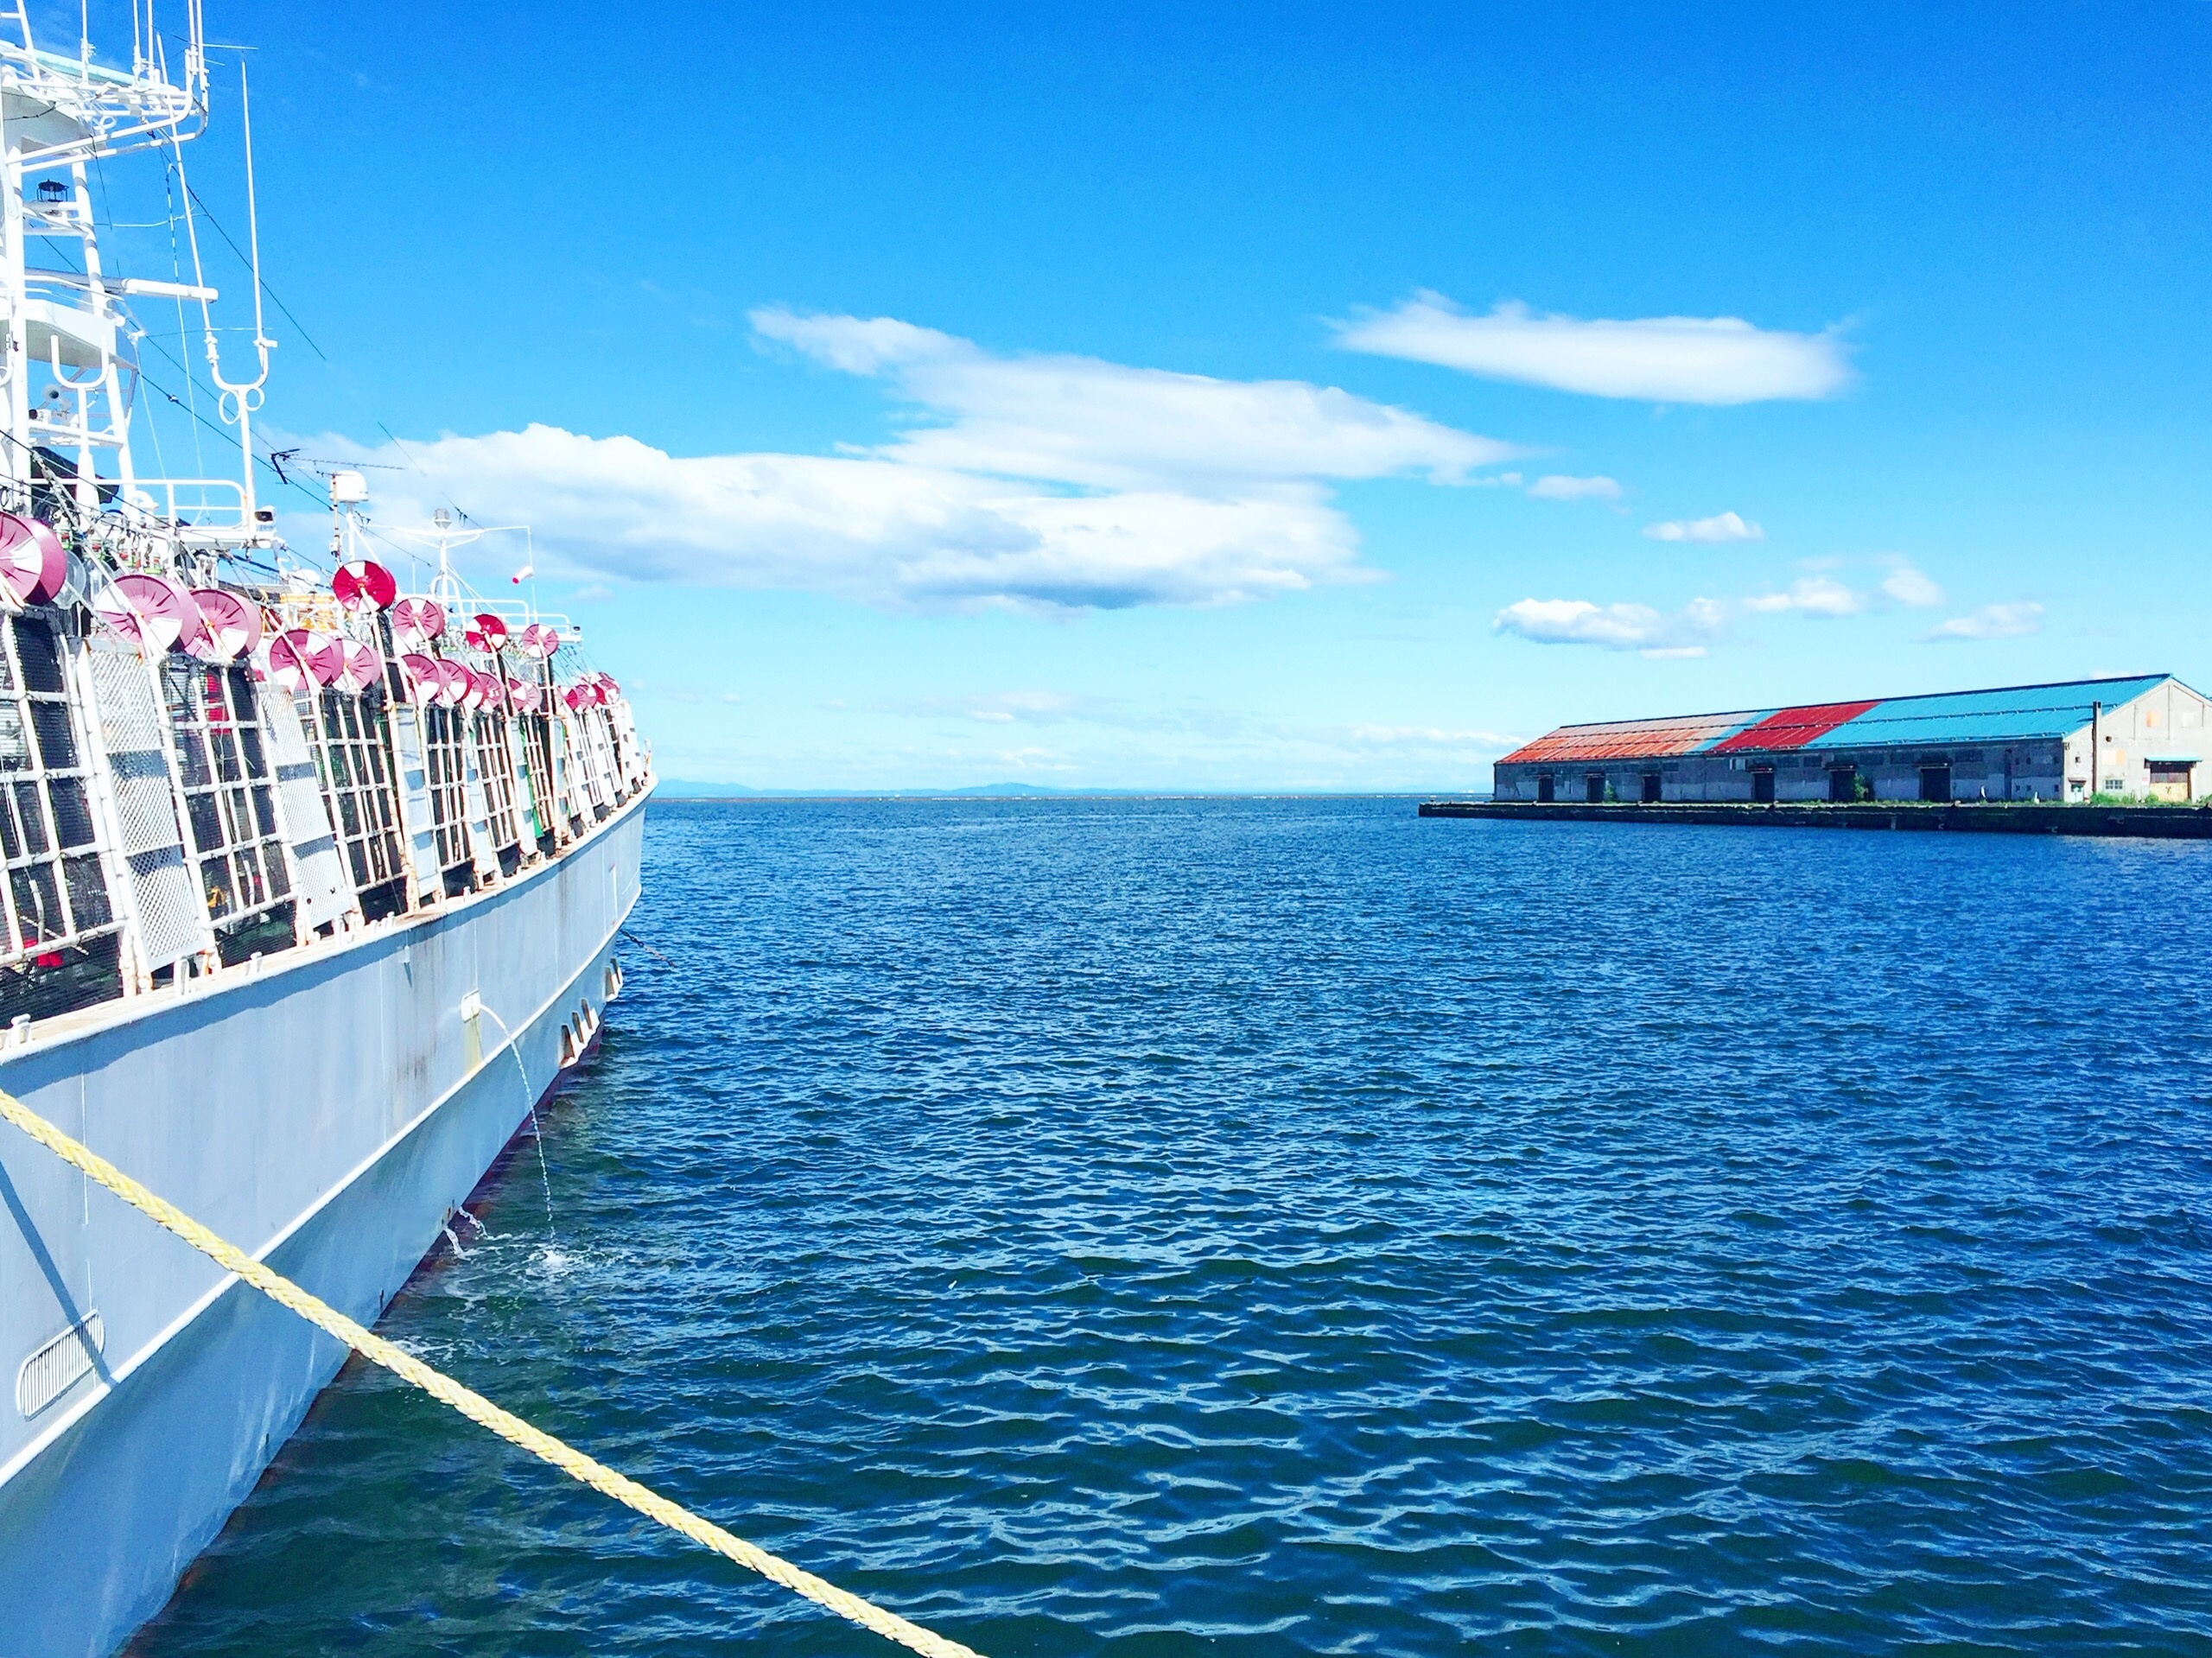
sea, ship, vehicle, sailing, bay, caribbean, watercraft, cruise ship, passenger ship